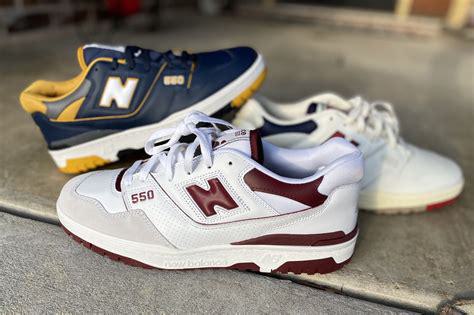
Brand: New
Model: Balance 550